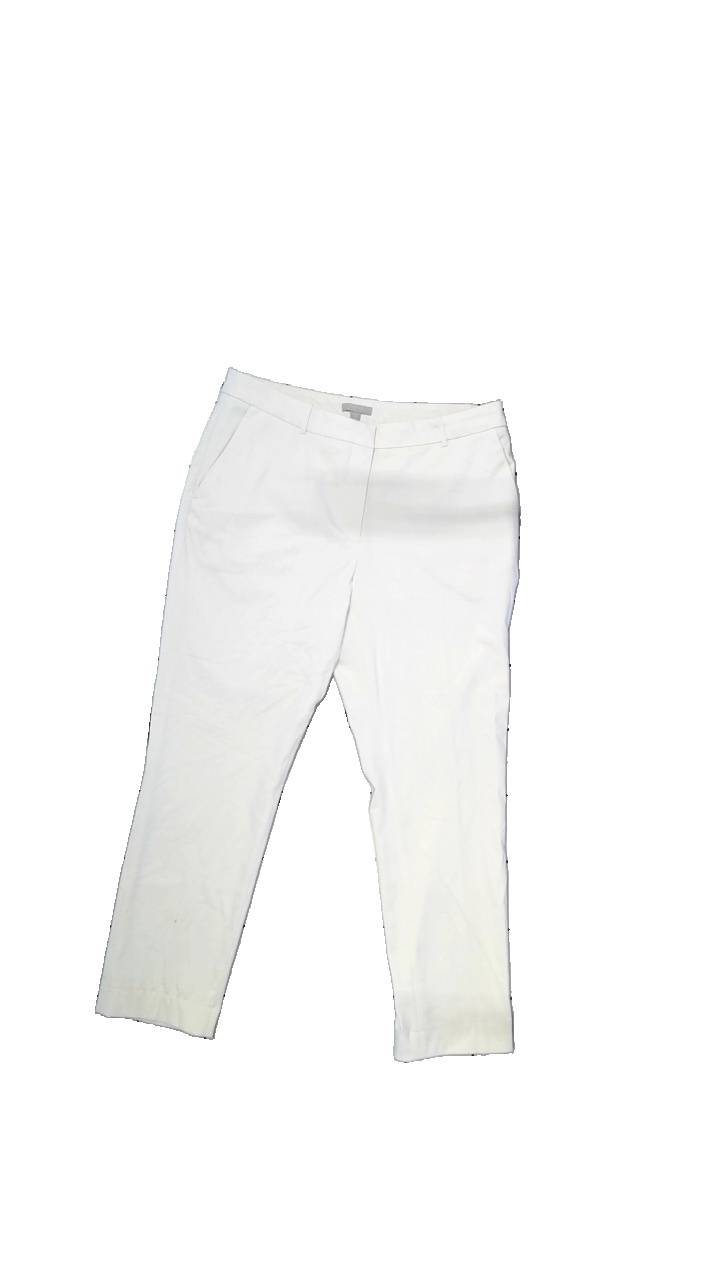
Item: Trousers (Ladies)
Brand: H&m
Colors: White
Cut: Regular
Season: Spring
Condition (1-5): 3
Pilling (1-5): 3
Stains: Minor
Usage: Export
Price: <50